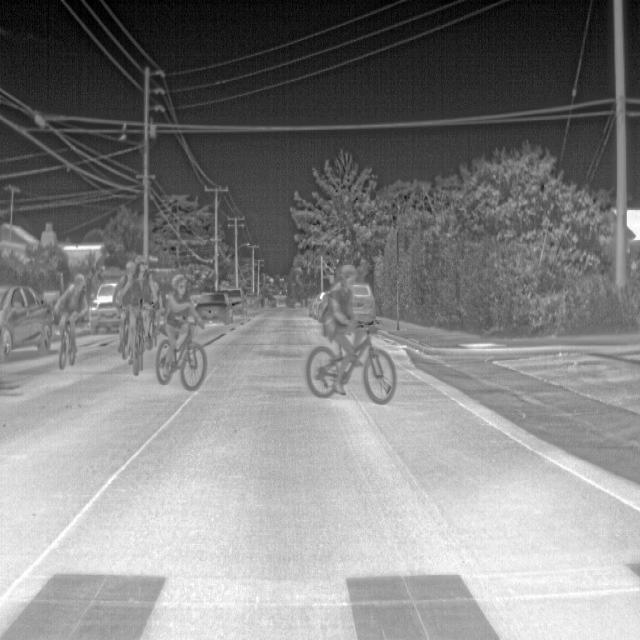
Detected objects:
label: person
label: person
label: person
label: person
label: person